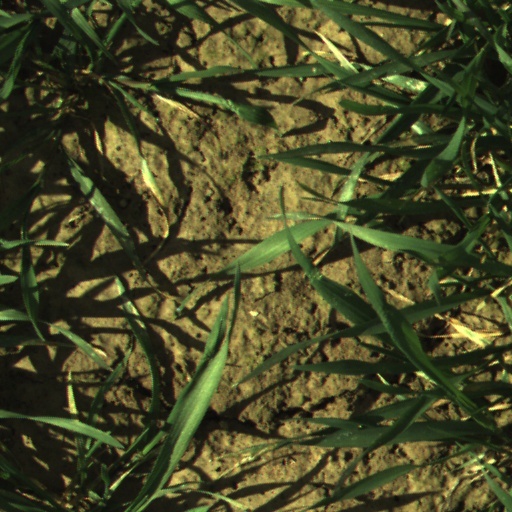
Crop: wheat